Wisconsin State Assembly

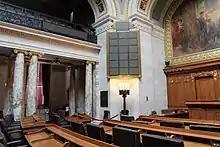
Desks and voting board

In addition to their salaries, representatives are allowed to claim a per diem for travel expenses. The maximum rate is set by the 2001 Wisconsin Act 16 to 90% of the U.S. General Services Administration rate, but the houses are permitted to establish additional criteria for determining per diem. The State Assembly per diem is set to $155.70 per overnight stay and $77.85 for day visits. A maximum of 153 days may be claimed for per diem in 2023, and 80 days may be claimed in 2024. Over two years, each representative is allotted $12,000 to cover general office expenses, printing, postage and district mailings.